Allies of World War II

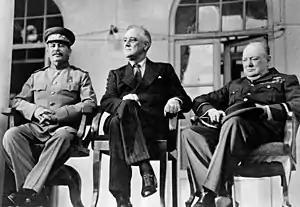
The Allied leaders of the European theatre (left to right): Joseph Stalin, Franklin D. Roosevelt and Winston Churchill meeting at the Tehran Conference in 1943

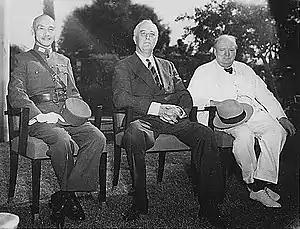
The Allied leaders of the Pacific War: Chiang Kai-shek, Franklin D. Roosevelt, and Winston Churchill meeting at the Cairo Conference in 1943

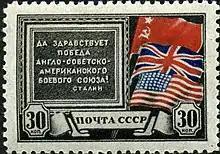
"Long live the victory of the Anglo-Soviet-American military alliance!" – USSR stamp of 1943, quoting Stalin

The Allies, formally referred to as the United Nations from 1942, were an international military coalition formed during World War II (1939–1945) to oppose the Axis powers. Its principal members were the "Big Four" – the United Kingdom, United States, Soviet Union, and China.